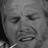
Emotion: sad